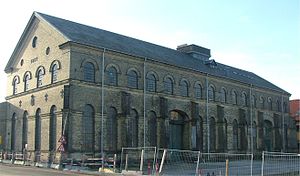
C.T. Andersen / Bygninger tegnet af C.T. Andersen
Carl Thorvald Andersen var tømrermester og Holmens bygningsinspektør i anden halvdel af 1800-tallet. I den egenskab stod han for mange nye byggerier, der blev opført til flådens brug i takt med datidens accelererende teknologiske udvikling. I dag bruges disse bygninger af blandt andet Kunstakademiets Arkitektskole og Rytmisk Musikkonservatorium.